Susanna Hoffs

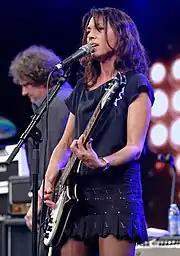
Hoffs performing as part of the Bangles at the NAMM Show in 2015. The group was presented with an Icon Award at the show, 30 years after their debut album.

There are different accounts of how Hoffs met the other members of the Bangles. She either posted an ad in a local newspaper and left flyers at the Whisky a Go Go at a Go-Go's concert in search of potential bandmates, or answered an ad asking for musicians to join a group. In the second scenario, the woman who advertised had previously been in a group with sisters Vicki and Debbi Peterson and shared a house with them. Hoffs elected to form a group with the Petersons rather than with the original advertiser, and they started the band in Hoffs' parents' garage in Brentwood, which had been refurbished as an apartment for Hoffs.